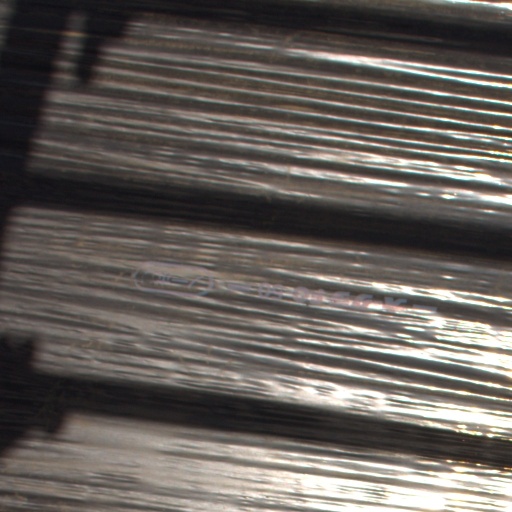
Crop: Jerusalem artichoke